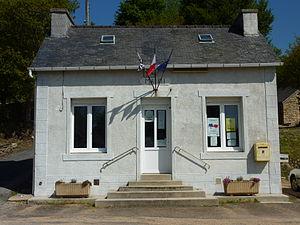
Hugo Clément, né le 7 octobre 1989 à Strasbourg, est un journaliste français.
Botmeur [bɔtmœʁ] est une commune française du département du Finistère et de la région Bretagne ; elle fait partie de Monts d'Arrée Communauté.